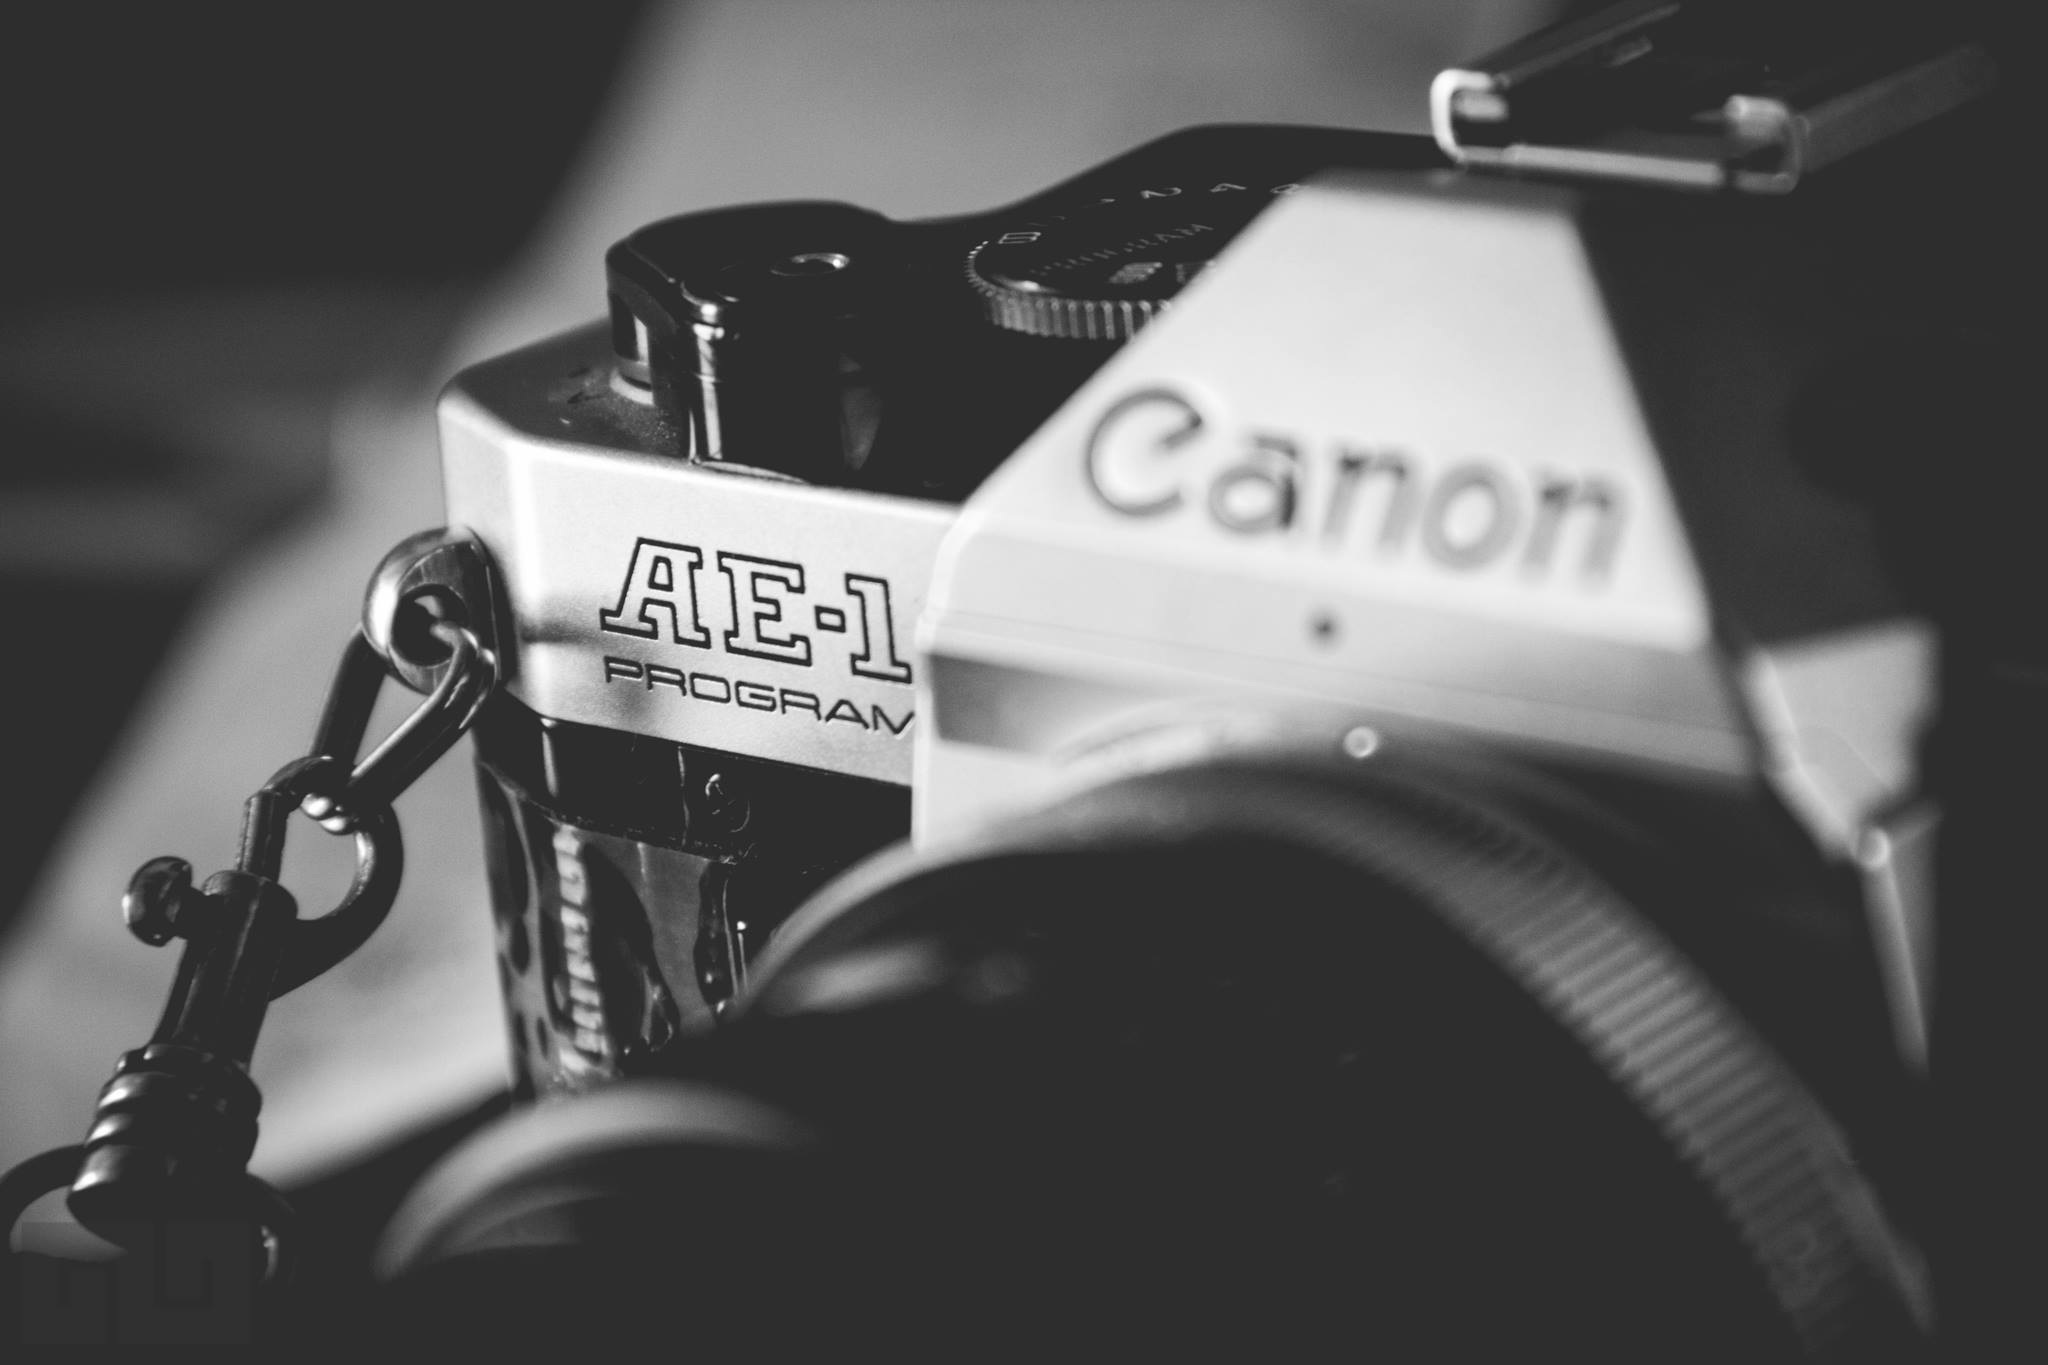
black and white, guitar, film, canon, black, monochrome, 35mm, monochrome photography, canon ae 1, electronic instrument